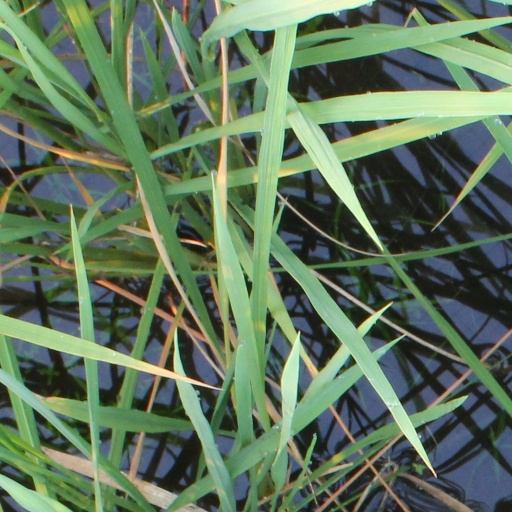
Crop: rice